Roman Catholic Diocese of Petrolina

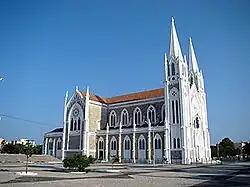
Cathedral of the Sacred Heart of Jesus Christ the King

The Diocese of Petrolina is a Latin Church ecclesiastical territory or diocese of the Catholic Church in Southern Brazil. It is a suffragan diocese in the ecclesiastical province of the metropolitan Archdiocese of Olinda e Recife.